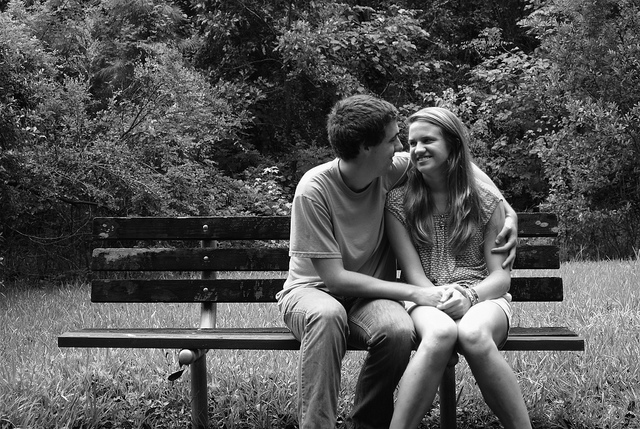
user: Given an image and a question. Answer the question in a short answer. Question: Is this a homosexual or heterosexual relationship? Short Answer:
assistant: heterosexual